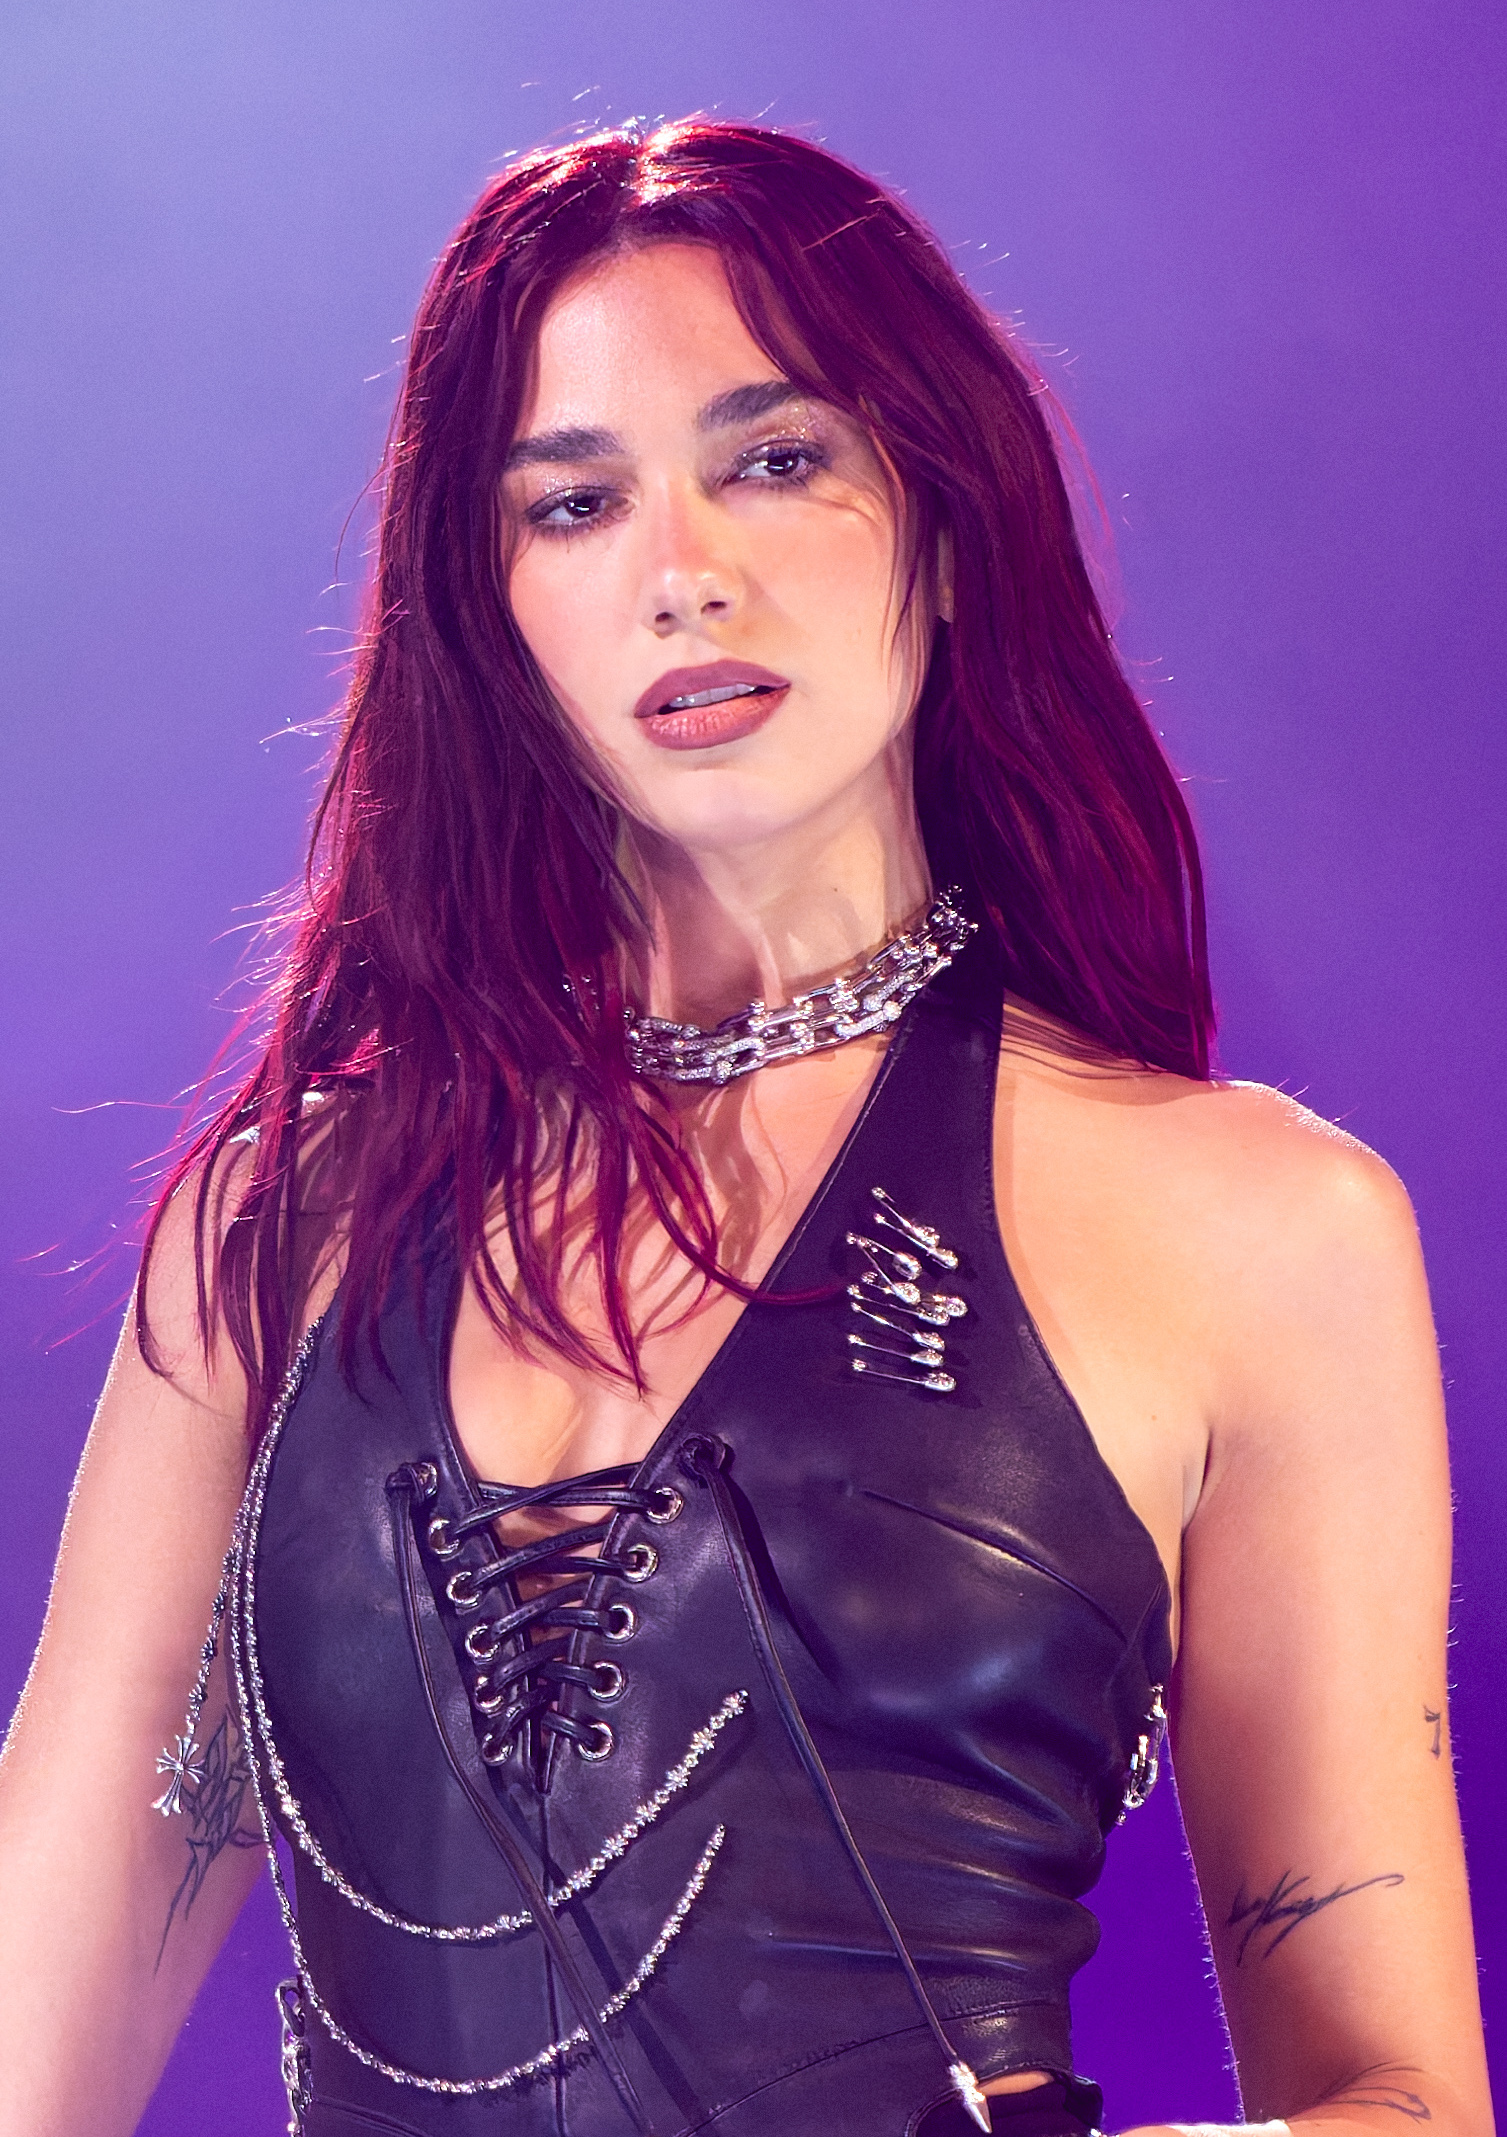
ดัว ลีปา

| name = ดัว ลีปา
| image = Glasto24 28 300624 (259 of 545) (53838014719) (cropped).jpg
| birth_place = เวสต์มินสเตอร์ ลอนดอน สหราชอาณาจักร
| nationality = สหราชอาณาจักร
| module = infobox musical artist
| embed = yes
| background = solo_singer
| genre = hlist|ป็อปcite web |last=Yeung |first=Neil Z. |title=Dua Lipa Biography & History |publisher=AllMusic |ซินท์ป็อป|ดรีมป็อป|แดนซ์ป็อป|อาร์แอนด์บี|ดิสโก
| instrument = เสียงร้อง
| years_active = 2014–ปัจจุบัน
| signature = Dua Lipa (nënshkrim).svg
ดัว ลีปา ( , ; เกิด 22 สิงหาคม ค.ศ. 1995) เป็นนักร้อง นักแต่งเพลง และนางแบบชาวอังกฤษและแอลเบเนีย
หลังจากทำงานเป็นนางแบบเธอได้เซ็นสัญญากับวอร์เนอร์มิวสิกกรุ๊ปในปี 2015 และปล่อยอัลบั้มเปิดตัว Dua Lipa ในปี 2017 อัลบั้มนี้ติดอันดับสูงสุดที่อันดับสามในชาร์ตอัลบั้มแห่งสหราชอาณาจักร และมีซิงเกิลเก้าเพลง เช่น "Be the One" และ "IDGAF" และเพลงอันดับหนึ่งในสหราชอาณาจักร "New Rules" ซึ่งครองอันดับที่หกในสหรัฐอเมริกาอีกด้วย ในปี 2018 ลีปาได้รับรางวัลบริตอะวอดส์ สาขาศิลปินหญิงเดี่ยวและสาขาศิลปินหน้าใหม่
ในเดือนเมษายนปี 2018 เธอเปิดตัวซิงเกิล "One Kiss" กับแคลวิน แฮร์ริส โดยเพลงนี้ขึ้นอันดับหนึ่งในสหราชอาณาจักรและกลายเป็นซิงเกิลอันดับหนึ่งที่ยาวนานที่สุดสำหรับศิลปินหญิง ในปี 2018 เธอได้รับรางวัลบริตอะวอดส์ สาขาเพลงแห่งปี 2019 และเธอยังได้รับรางวัลแกรมมี สาขาศิลปินหน้าใหม่ยอดเยี่ยม และ "Electricity" ซึ่งเธอร่วมทำเพลงกับ Silk City ได้รับรางวัลแกรมมีสาขาการเต้นยอดเยี่ยม ความสำเร็จของเธอทำให้อัลบั้มของเธอกลายเป็นหนึ่งในอัลบั้มที่มีการสตรีมมากที่สุดบนสปอทิฟาย
ลีปาเคยได้รับรางวัลแกรมมี 2 ครั้ง, บริตอะวอดส์ 3 ครั้ง และเอ็มทีวียุโรปมิวสิกอะวอดส์ 2 ครั้ง นอกจากนี้เธอยังได้รับการเสนอชื่อเข้าชิงบิลบอร์ดมิวสิกอวอร์ด 3 ครั้ง, อเมริกันมิวสิกอะวอร์ด 1 ครั้ง และเอ็มทีวีวิดีโอมิวสิกอะวอดส์อีก 10 ครั้ง
==ชีวิตในวัยเด็ก==
ลีปาเกิดเมื่อวันที่ 22 สิงหาคม 1995 เวสต์มินสเตอร์ กรุงลอนดอน สหราชอาณาจักร พ่อแม่ของเธอเป็นชาวคอซอวอเชื้อสายแอลเบเนียที่อพยพมาจากพริสตีนา ประเทศเซอร์เบียและมอนเตเนโกร|สหพันธ์สาธารณรัฐยูโกสลาเวีย (ปัจจุบัน ประเทศคอซอวอ) ในปี 1992 โดยลีปายังมีเชื้อสายประเทศบอสเนียและเฮอร์เซโกวีนา|บอสเนียจากคุณยายของเธออีกด้วย ลีปายังมีน้องสาวและน้องชายอย่างละหนึ่งคน เธอเข้าเรียนที่โรงเรียนในกรุงลอนดอน ก่อนที่จะย้ายกลับไปยังประเทศคอซอวอกับครอบครัวในปี 2006 เมื่อพ่อของเธอได้รับข้อเสนองานที่นั่น เธอกลายเป็นแฟนเพลงของศิลปินแนวฮิปฮอป ซึ่งต่อมามีอิทธิพลต่อแนวเพลงของเธอในที่สุด
ตอนอายุ 14 ปี ลีปาเริ่มโพสต์วิดีโอลงบนยูทูบ คัฟเวอร์เพลงโปรดของเธอจากศิลปินหลายคน เช่น พิงก์และเนลลี เฟอร์ทาโด เธอระบุว่าเธอได้รับอิทธิพลจากจัสติน บีเบอร์ที่มีชื่อเสียงโด่งดังมาจากการโพสต์ลงบนยูทูบ ซึ่งเป็นแรงบันดาลใจให้เธออยากจะประสบความสำเร็จเช่นเดียวกัน หนึ่งปีต่อมาเธอย้ายกลับไปยังลอนดอนด้วยความฝันที่จะเป็นนักร้อง เพื่อหารายได้ในการเรียนดนตรี ลีปาจึงต้องทำงานเสริมหลายอย่าง เช่น พนักงานต้อนรับในร้านอาหาร เธอเริ่มทำงานเป็นนางแบบให้กับบริษัทแฟชั่นออนไลน์ ASOS เมื่ออายุ 16 ปี โดยมีเป้าหมายเพื่อพบปะผู้คนที่สามารถช่วยเธอในการเป็นนักร้อง แต่เธอลาออกจากการเป็นนางแบบหลังจากผู้จัดการบอกให้เธอลดน้ำหนัก ในปี 2013 ลีปาได้แสดงในโฆษณาทางโทรทัศน์รายการ "ดิเอ็กซ์แฟกเตอร์ (สหราชอาณาจักร)|ดิเอ็กซ์แฟกเตอร์".
== ผลงานเพลง ==
* "ดัว ลีปา (อัลบั้ม)|ดัว ลีปา" (2017)
* "ฟิวเจอร์นอสตัลเจีย" (2020)
* "แรดิเคิลออพทิมิสซึม" (2024)
== อ้างอิง ==
== แหล่งข้อมูลอื่น==
*
*
*
*
*
*
* ดัว ลีปา ที่สปอติฟาย
หมวดหมู่:บุคคลที่เกิดในปี พ.ศ. 2538
หมวดหมู่:บุคคลที่ยังมีชีวิตอยู่
หมวดหมู่:บุคคลจากเวสต์มินสเตอร์
หมวดหมู่:นักร้องอังกฤษ
หมวดหมู่:ศิลปินสังกัดวอร์เนอร์บราเธอร์สเรเคิดส์
หมวดหมู่:ผู้ที่ได้รับรางวัลแกรมมี